Answer in natural language. Considering the relative positions, where is Doorway with respect to black leather armchair? Choose between the following options: left or right
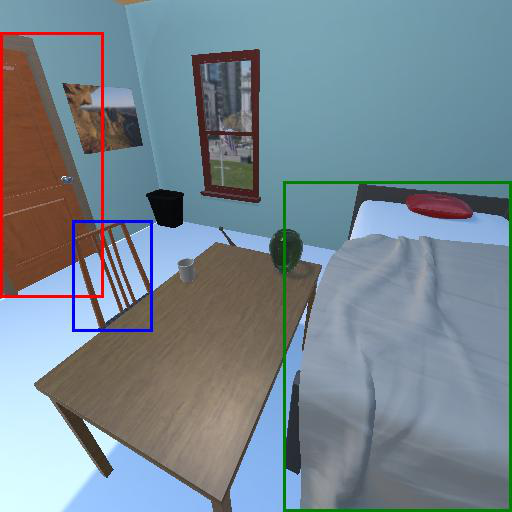
<answer>left</answer>